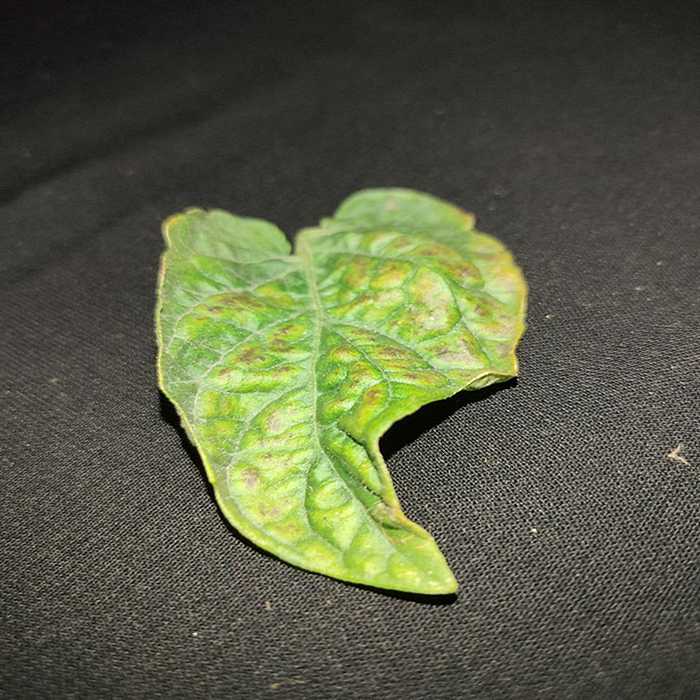
Plant: Tomato
Label: Tomato spotted wilt